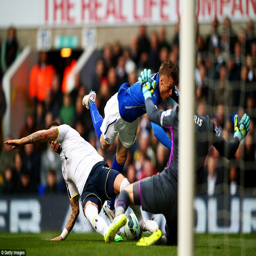
football player rushed out of his goal to close down football player as person slid into make a challenge , but collided with his keeper